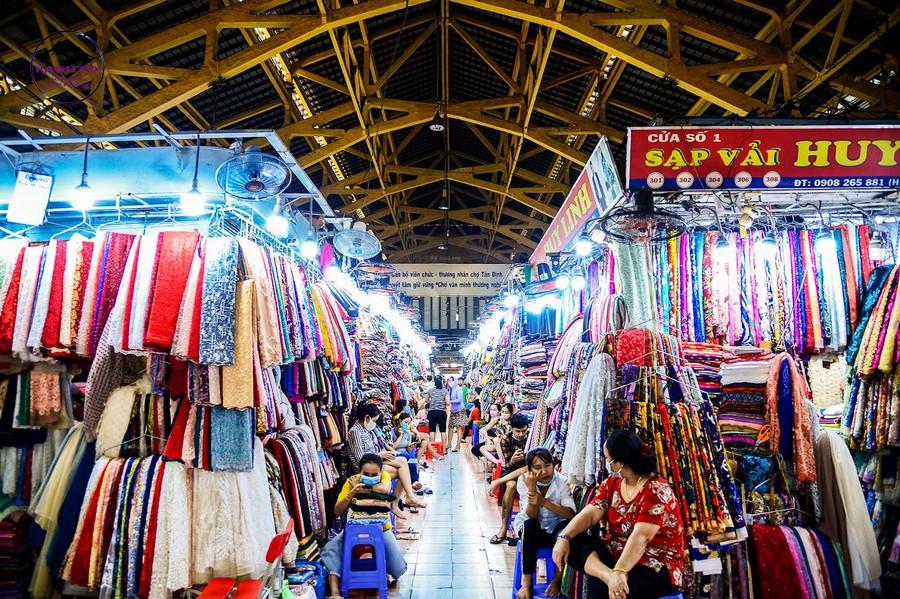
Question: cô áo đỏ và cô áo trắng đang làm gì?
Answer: hai người đang nói chuyện với nhau